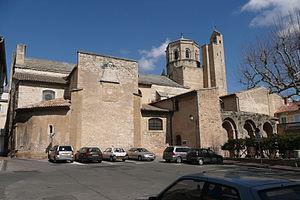
Cathèdrale Saint Véran à Cavaillon.
Les listes suivantes recensent les cathédrales catholiques de France.